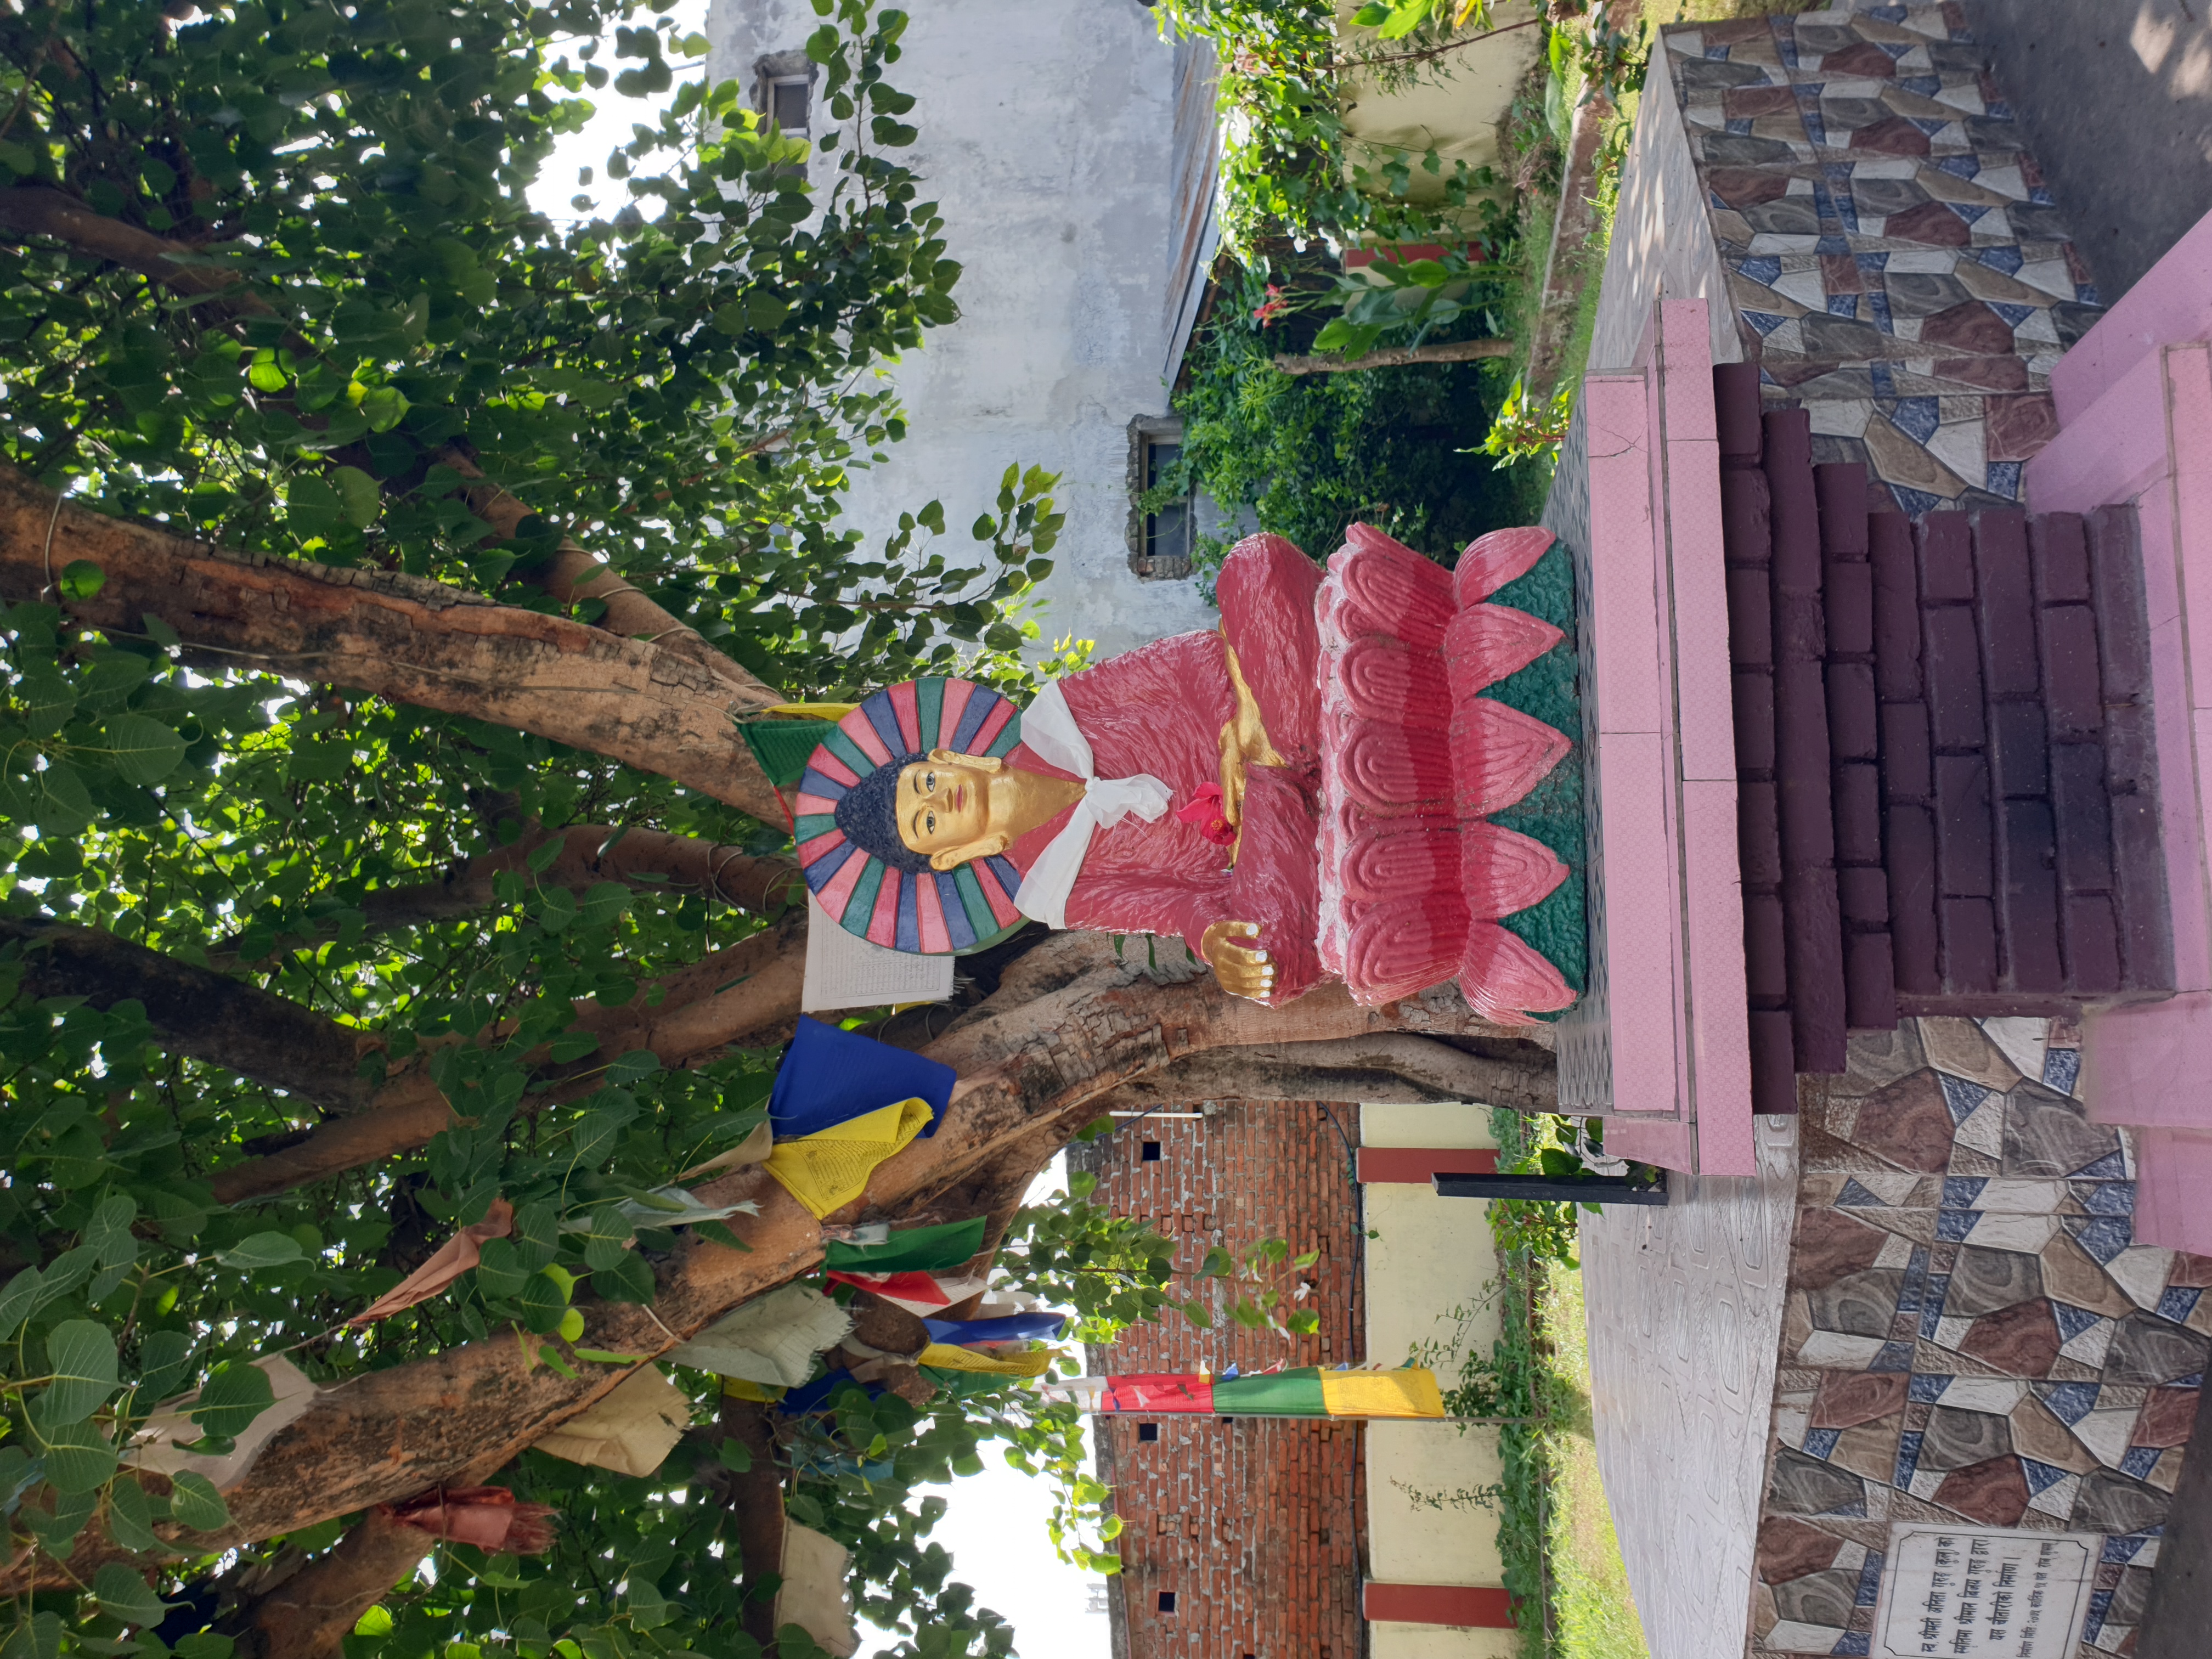
Heritage site: Nyahgayur_Shanti_Buddha_Gumba